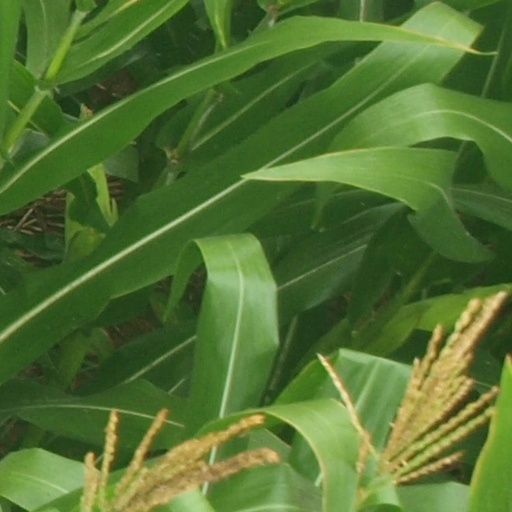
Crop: maize; corn